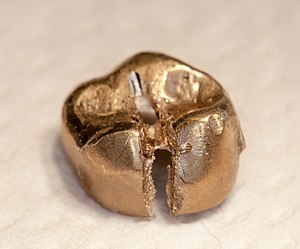
Krone og bro
En tandkrone af guld.
En krone er betegnelse for en kunstig erstatning af toppen af en tand. I modsætning til en fyldning, kan en krone ikke laves direkte mens patienten sidder i stolen, i stedet tages der mål til den, så den kan fremstilles ved støbning og fastgøres næste gang patienten kommer til tandlægen. Kroner laves normalt af guld, hvis den skal sidde på en kindtand, da dette er det stærkeste, eller porcelæn, hvis den skal sidde på en fortand, da dette er det pæneste. Nogen gange kan man bruge en kombination af guld og porcelæn.